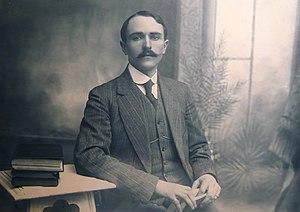
Pierre de Chauveron vers 1902
Pierre de Chauveron, né le 17 novembre 1884 dans le 3ᵉ arrondissement de Paris, ville où il est mort le 25 décembre 1972 en son domicile dans le 16ᵉ arrondissement, docteur en droit et officier de la Légion d'honneur, est un avocat et un résistant français qui a marqué le barreau de Paris par son éloquence et sa haute stature morale.